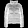
Label: Coat